Martín Alonso Pinzón

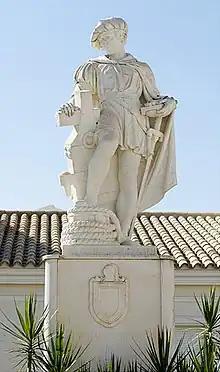
Statue of Pinzón in Palos de la Frontera

Martín Alonso Pinzón, (Palos de la Frontera, Huelva; c. 1441 – c. 1493) was a Spanish mariner, shipbuilder, navigator and explorer, oldest of the Pinzón brothers. He sailed with Christopher Columbus on his first voyage to the New World in 1492, as captain of the "Pinta". His youngest brother Vicente Yáñez Pinzón was captain of the "Niña", and the middle brother Francisco Martín Pinzón was "maestre" (first mate) of the "Pinta".